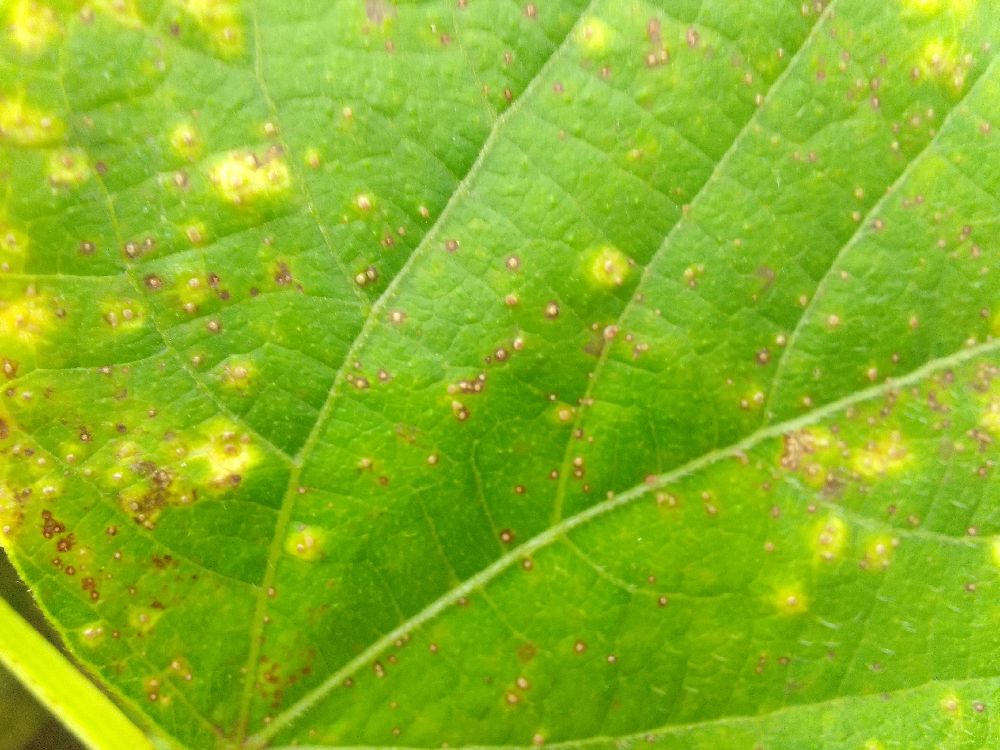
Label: rust